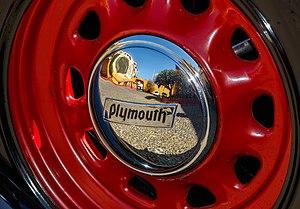
Plymouth est une marque d'automobiles fabriquées par le constructeur automobile Chrysler aux États-Unis, de 1928 à 2001.